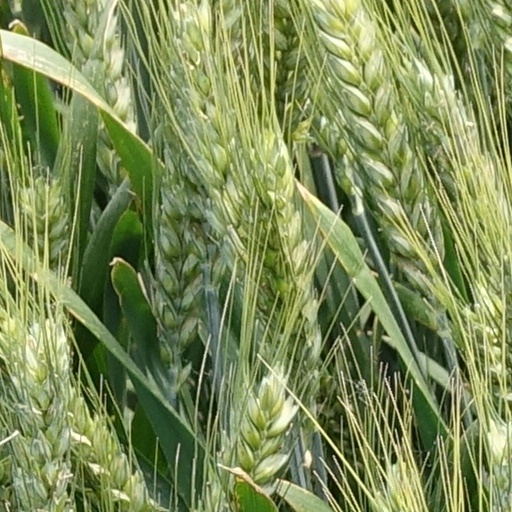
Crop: wheat